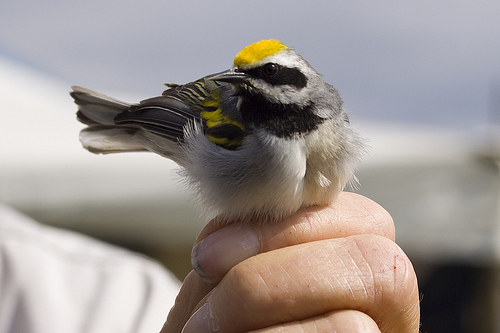
this is a bird with a white breast and a yellow spot on its head.
a small bird with a yellow crown, black cheek patch and grey breast.
this small light gray bodied bird, has a bright yellow crown with black cheek patch and yellow and black striped covert feathers.
this is a tiny grey bird with streaks in the feathers of the wings, has a yellow crown and a darker black cheek blotches.
this bird is black, white, and yellow in color with a sharp beak, and black eye rings.
a very tiny bird with a black pointed beak, small round black eyes and a yellow top of the heada small colorful bird with a yellow crown, white breast, yellow and black wings and a grey and black striped face.
this particular bird has a belly that is tan and white with a yellow crown
this small white and gray bird has accents of black and a vivid yellow patch on its head and back.
this bird has a golden yellow crown, with black face markings.
Species: Golden Winged Warbler